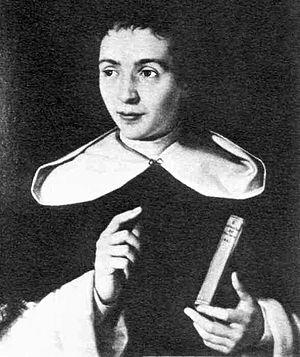
Samuel Mazzuchelli est un prêtre dominicain italien, fondateur aux États-Unis des Dominicaines de la congrégation du Saint Rosaire de Sinsinawa et reconnu vénérable par l'Église catholique.